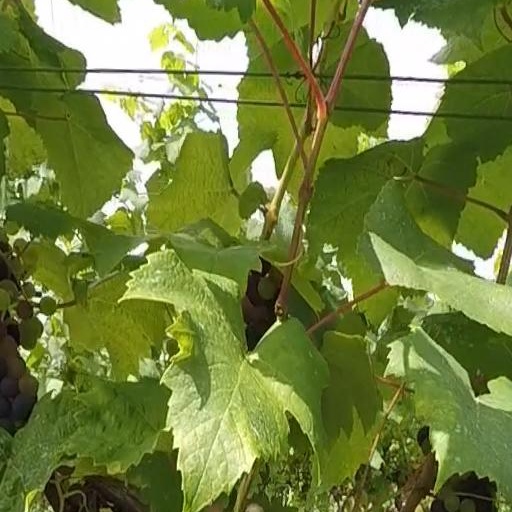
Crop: grape